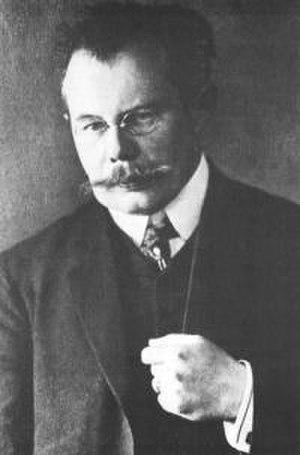
Richard Wetz est un compositeur post-romantique, professeur et chef d'orchestre allemand, né à Gleiwitz, aujourd'hui Gliwice en Pologne, le 26 février 1875 et mort à Erfurt le 16 janvier 1935.